Deadly Premonition

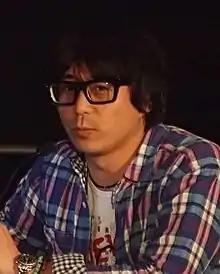
Hidetaka Suehiro, lead director and writer, in 2011

"Deadly Premonition" originates from "Rainy Woods", a game that Access Games began work on in fall 2004. A design document was produced in September 2004, followed by the project's start in March 2005. The prototype was assessed in October, as was an alpha iteration in March 2006. A trailer for "Rainy Woods" debuted in September 2007, promoting the title as a multi-platform game for the PlayStation 3 and Xbox 360 consoles during the Tokyo Game Show; it featured the "young and very cynical" FBI Special Agent David Young Henning as its protagonist. Several video game journalists noted that the title shared strong similarities with the American supernatural television series "Twin Peaks". "Rainy Woods" was cancelled soon after its debut, due to considerable "technological difficulties" with the two platforms' hardware, including memory allocation and lighting.